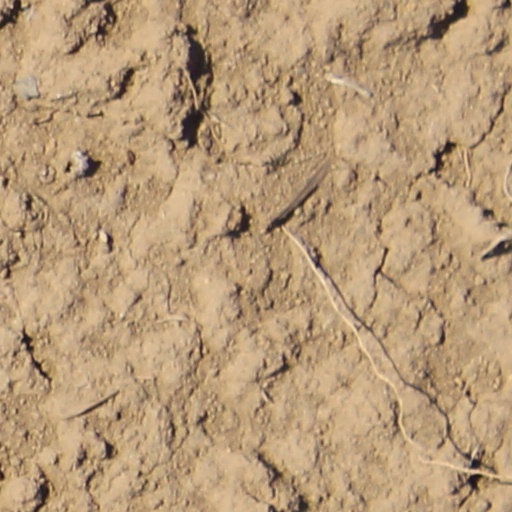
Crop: wheat